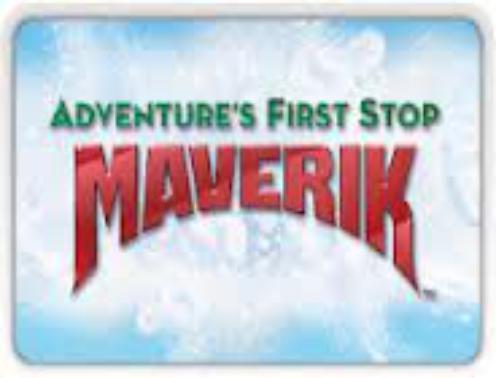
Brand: Maverik Inc
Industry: Others